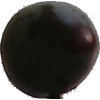
Label: Plum 3